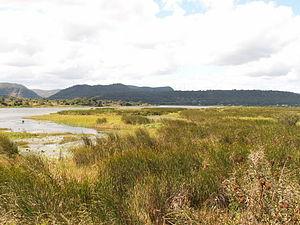
Les prairies inondables zambéziennes forment une écorégion terrestre définie par le Fonds mondial pour la nature, largement éparpillée dans le bassin du Zambèze. Elle appartient au biome des prairies et savanes inondables de l'écozone afrotropicale.